Combs, Suffolk

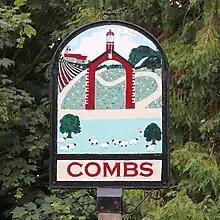
Combs village sign, Suffolk

Combs is a village and civil parish in the English county of Suffolk. It is also located directly to the south of Stowmarket, with a half-mile (800m) of glacial valley known locally as 'Slough'.